Bill Naito

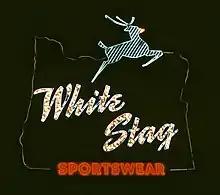
The White Stag sign in 1984

Although focused on downtown Portland, Naito's development efforts were not limited to it. Norcrest launched its Made in Oregon brand with the opening of a store at the Portland International Airport in 1975. By the 1990s it had grown to a chain of 11 stores. And, in 1985–1986 Naito Properties acquired and renovated a nine-story former Montgomery Ward catalog warehouse in Northwest Portland, refitting it for offices and trade shows/banquets and renaming it Montgomery Park.